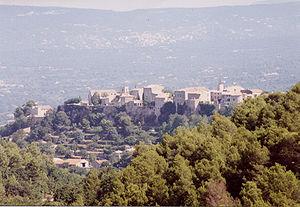
Village de Ménerbes (Vaucluse), en France.
Ménerbes est une commune française située dans le département de Vaucluse, en région Provence-Alpes-Côte d'Azur. Ses habitants sont appelés les Ménerbiens.